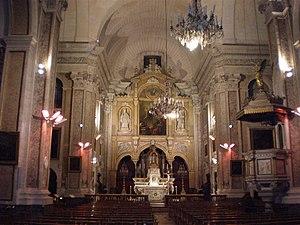
Intérieur de la basilique Notre-Dame des Tables de Montpellier
La basilique Notre-Dame des Tables est une église-basilique située en plein cœur de Montpellier, rue du Collège, elle est intimement liée à l'histoire de la ville de Montpellier. Cette église est église mère de Montpellier et la ville est sous son patronage ainsi que celui de saint Firmin.
Ce tableau présente la liste de tous les monuments historiques, classés ou inscrits, de la ville de Montpellier, Hérault, en France.
Cet article recense les monuments historiques français classés en 1938.